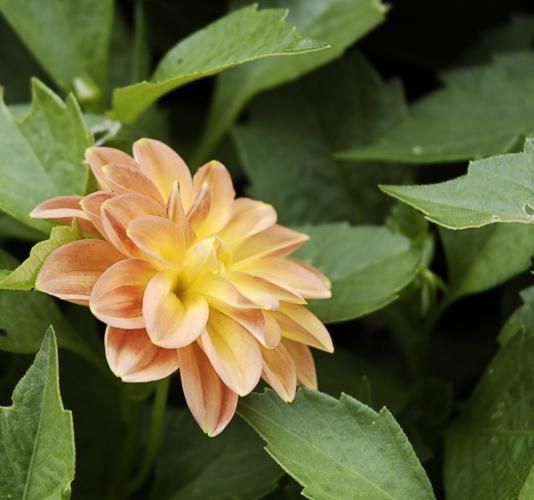
Label: pink-yellow dahlia?